Margaux Pinot

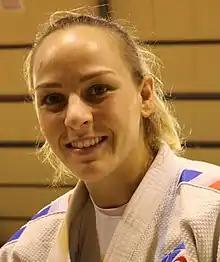
Pinot in 2021

In 2020, she won the gold medal in the women's 70 kg event at the 2020 European Judo Championships held in Prague, Czech Republic. In 2021, she competed in the women's 70 kg event at the 2020 Summer Olympics in Tokyo, Japan.